Roncherolles-en-Bray

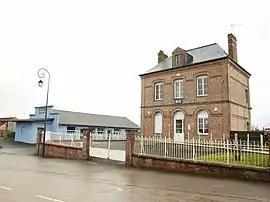
The town hall in Roncherolles-en-Bray

Roncherolles-en-Bray (literally "Roncherolles in Bray") is a commune in the Seine-Maritime department in the Normandy region in northern France.